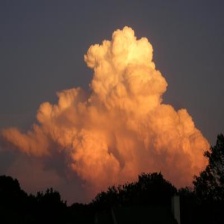
Cloud type: Cumulus